138th Street–Grand Concourse station

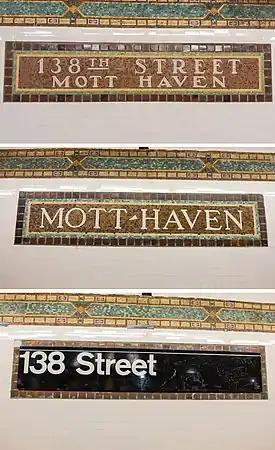
Mosaics and signage at 138th Street-Mott Haven

In 2011, the advocacy group Transportation Alternatives took a poll of subway riders to vote for the smelliest subway station in the system, as part of its "rank the stank" contest. This station was ranked the smelliest of four nominated stations, receiving 35% of the votes.